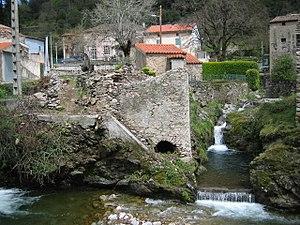
Le Capials est un cours d'eau de France, affluent de la Mare.